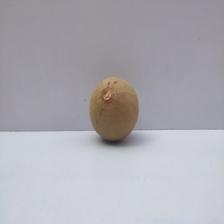
Size: Large